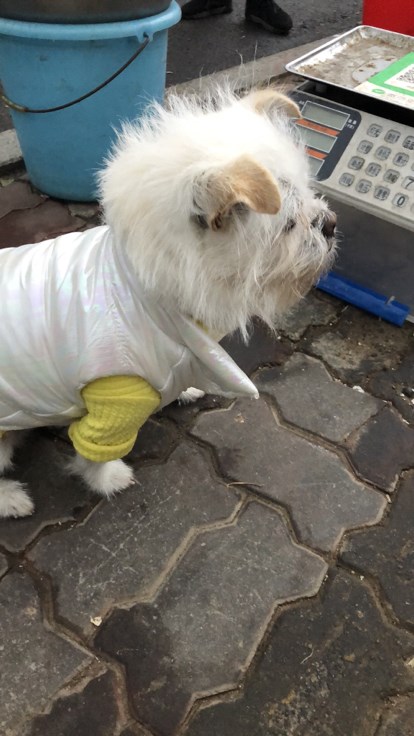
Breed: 3336-n000121-chinese_rural_dog